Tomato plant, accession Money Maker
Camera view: vertical (180 deg); turntable rotation: 210 degrees
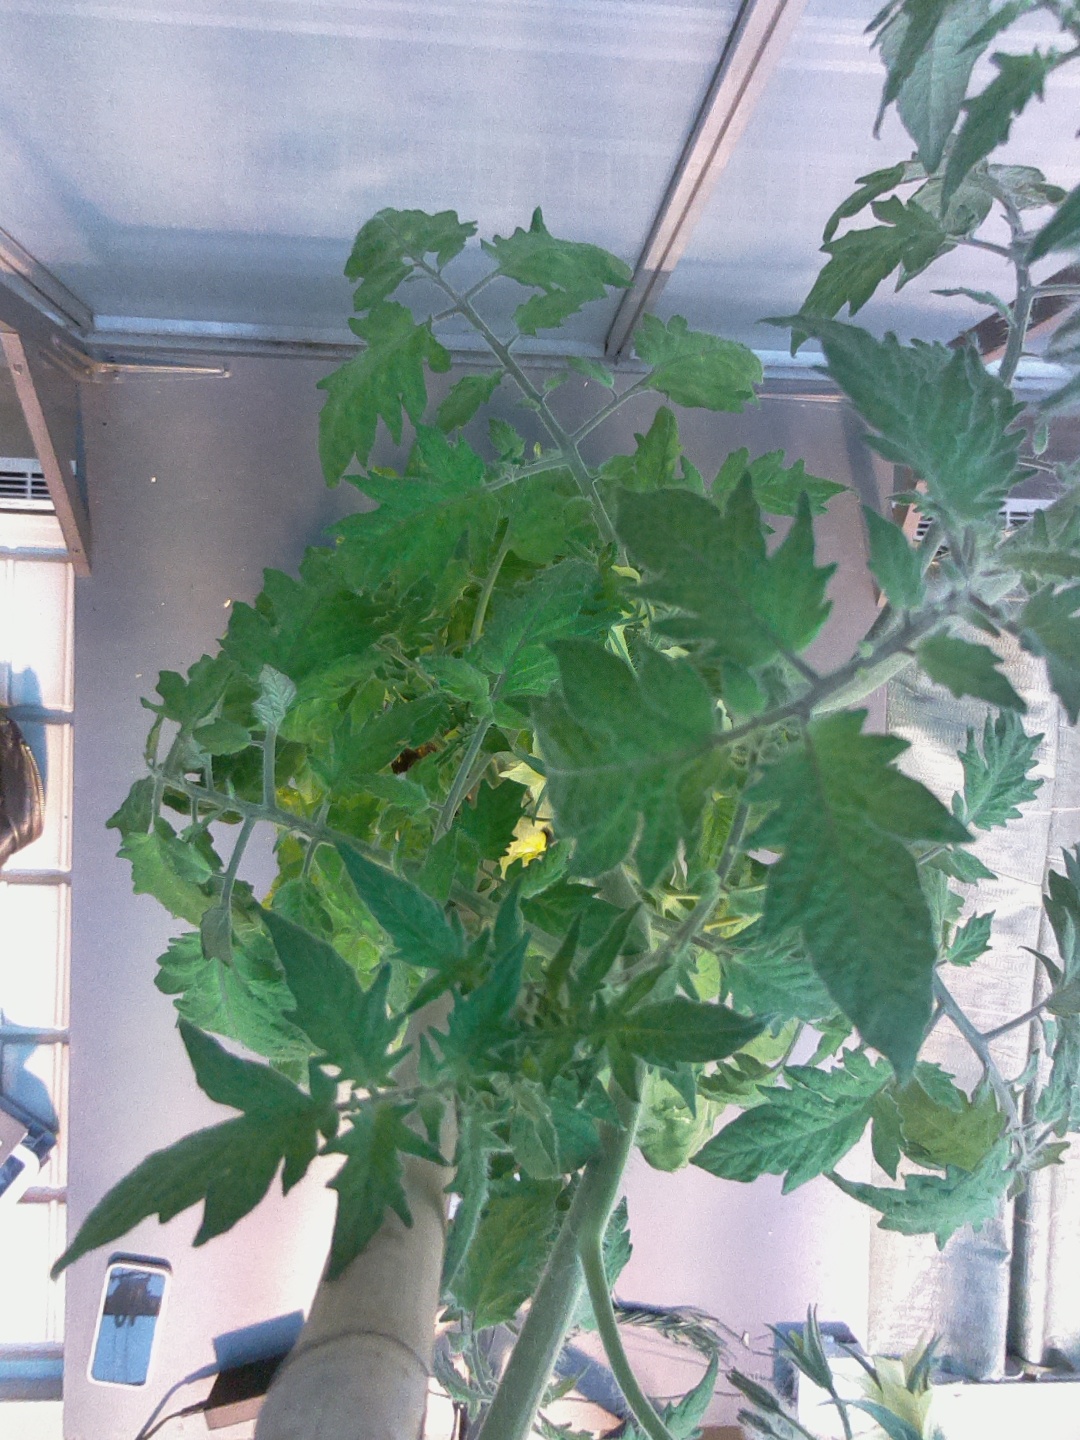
BBCH growth stage 70: Fruits at the main stem or branches visibles